Tulsa, Oklahoma

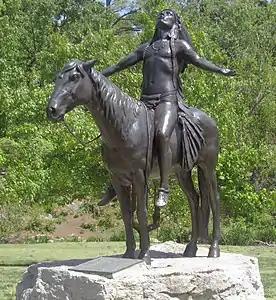
Cyrus Dallin's "Appeal to the Great Spirit" in Woodward Park

According to the 2010 census, Tulsa had a population of 391,906 and the racial and ethnic composition was as follows: White American: 62.6% (57.9% Non-Hispanic Whites); Black, 15.6%; Hispanic or Latino (of any race), 14.1% (11.5% Mexican, 0.4% Puerto Rican, 0.3% Guatemalan, 0.2% Spanish, 0.2% Honduran, 0.2% Salvadoran); some other race, 8.0%; Two or more races, 5.9%; Native American, 5.3%; Asian American, 2.3% (0.5% Hmong, 0.4% Vietnamese, 0.3% Chinese, 0.2% Indian, 0.2% Korean, 0.2% Burmese); and Native Hawaiian and Other Pacific Islander: 0.1%. In the 2020 census, its population increased to 413,066.